Superconductivity

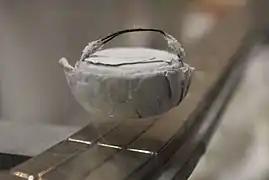
A high-temperature superconductor levitating above a magnet. Persistent electric current flows on the surface of the superconductor, acting to exclude the magnetic field of the magnet (Meissner effect). This current effectively forms an electromagnet that repels the magnet.

Superconductivity is a set of physical properties observed in superconductors: materials where electrical resistance vanishes and magnetic fields are expelled from the material. Unlike an ordinary metallic conductor, whose resistance decreases gradually as its temperature is lowered, even down to near absolute zero, a superconductor has a characteristic critical temperature below which the resistance drops abruptly to zero. An electric current through a loop of superconducting wire can persist indefinitely with no power source.